Monsterpalooza

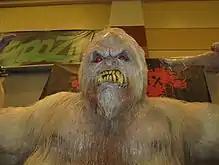
Display of the "Abominable Snowman" creature at Monsterpalooza 2011

Monsterpalooza is an American multigenre convention focusing on horror, creatures and makeup work. The convention takes place every spring in Los Angeles County, California, most recently in the Pasadena Convention Center. A smaller offshoot convention, "Son of Monsterpalooza" is held in Burbank in the fall.